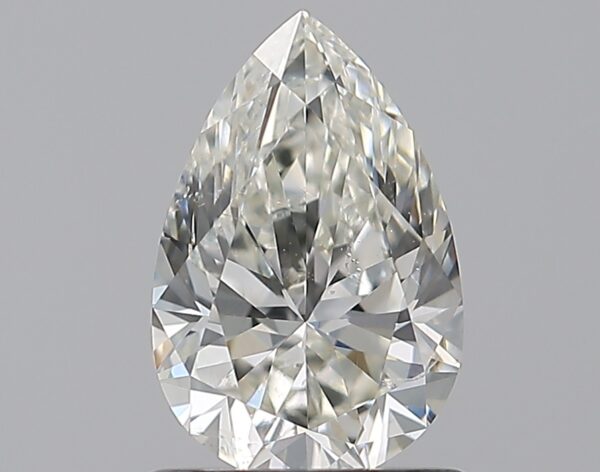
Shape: pear
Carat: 1.01
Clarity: SI1
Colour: J
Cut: EX
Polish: EX
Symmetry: VG
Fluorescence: N
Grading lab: GIA
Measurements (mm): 8.42 x 5.54 x 3.55